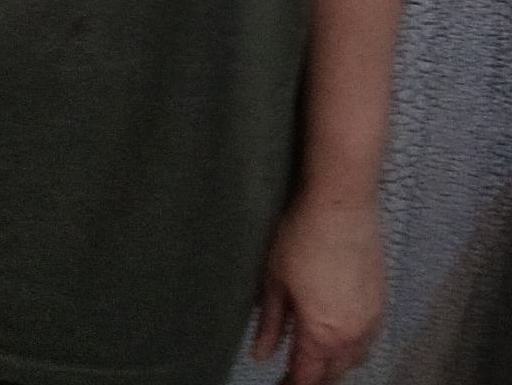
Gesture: no_gesture